Félix Moati

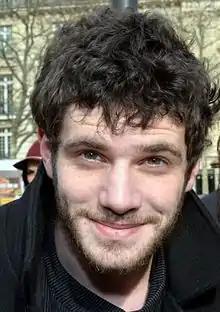
Félix Moati in 2016

Félix Moati (born May 24, 1990) is a French actor, film director and screenwriter. He is the son of the journalist and filmmaker Serge Moati.